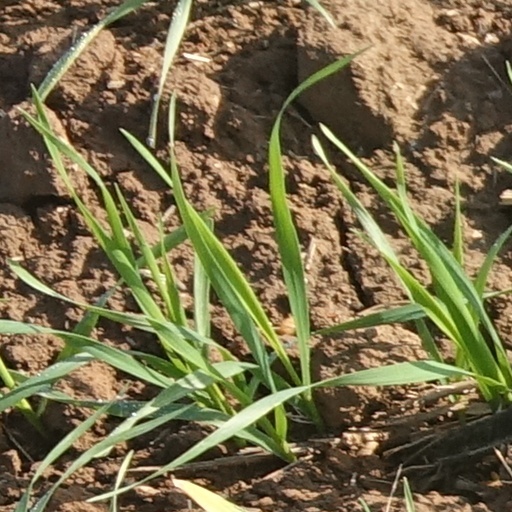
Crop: wheat